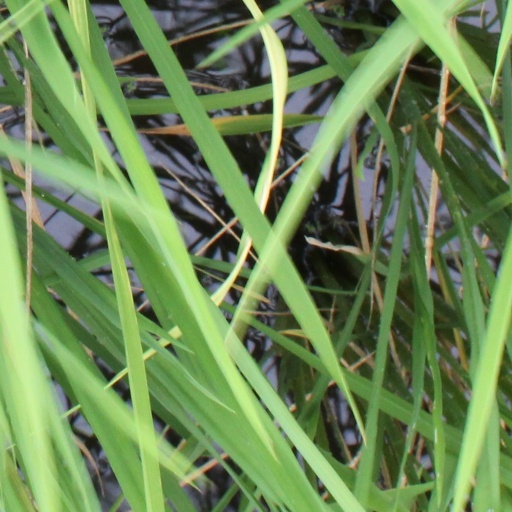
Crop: rice